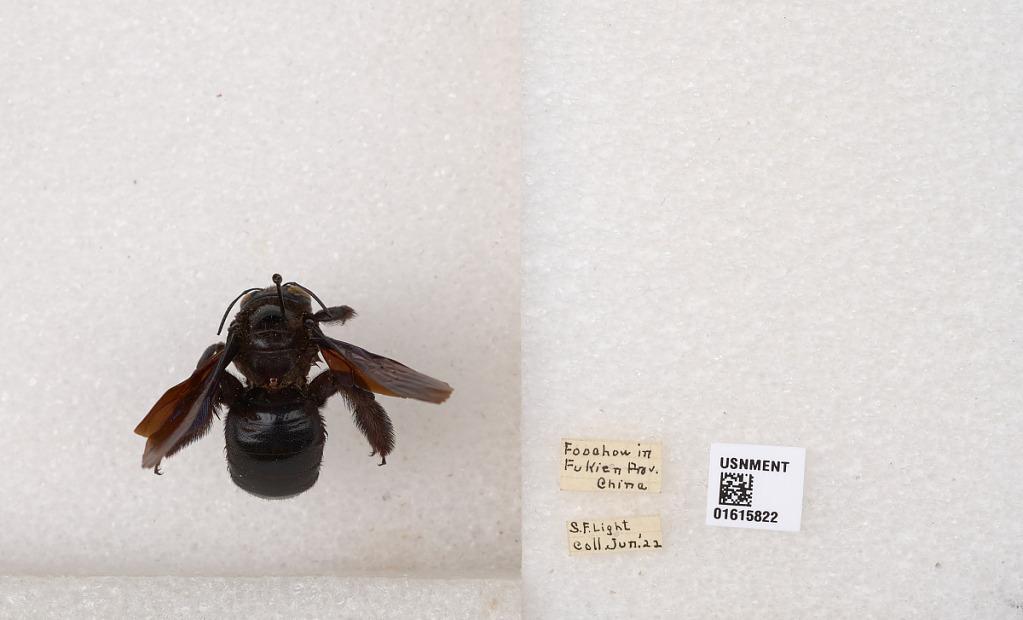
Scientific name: Xylocopa (Biluna) nasalis nasalis Westwood
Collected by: S. Light
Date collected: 1922-6-1
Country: China
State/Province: Fujian
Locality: Foochow